Trajectory inference

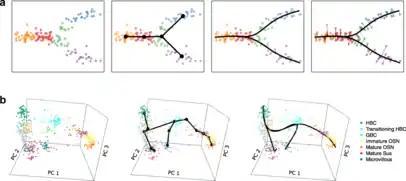
Trajectory inference as implemented in Slingshot for (a) a simulated two-dimensional dataset and (b) a single-cell RNA-seq dataset of the olfactory epithelium.

Trajectory inference or pseudotemporal ordering is a computational technique used in single-cell transcriptomics to determine the pattern of a dynamic process experienced by cells and then arrange cells based on their progression through the process. Single-cell protocols have much higher levels of noise than bulk RNA-seq, so a common step in a single-cell transcriptomics workflow is the clustering of cells into subgroups. Clustering can contend with this inherent variation by combining the signal from many cells, while allowing for the identification of cell types. However, some differences in gene expression between cells are the result of dynamic processes such as the cell cycle, cell differentiation, or response to an external stimuli. Trajectory inference seeks to characterize such differences by placing cells along a continuous path that represents the evolution of the process rather than dividing cells into discrete clusters. In some methods this is done by projecting cells onto an axis called pseudotime which represents the progression through the process.